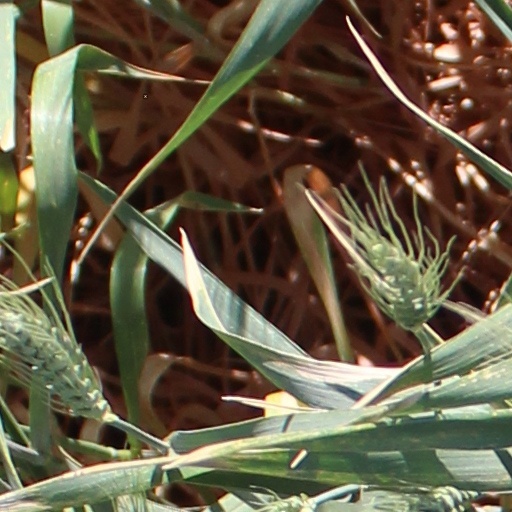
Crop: wheat